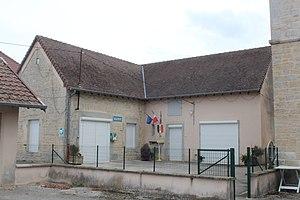
Mairie de Villers-les-Bois.
Villers-les-Bois est une commune française située dans le département du Jura en région Bourgogne-Franche-Comté. Les habitants se nomment les Villerbotins et Villerbotines.